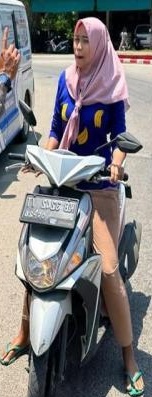
person-with-helmet: 0
person-without-helmet: 1